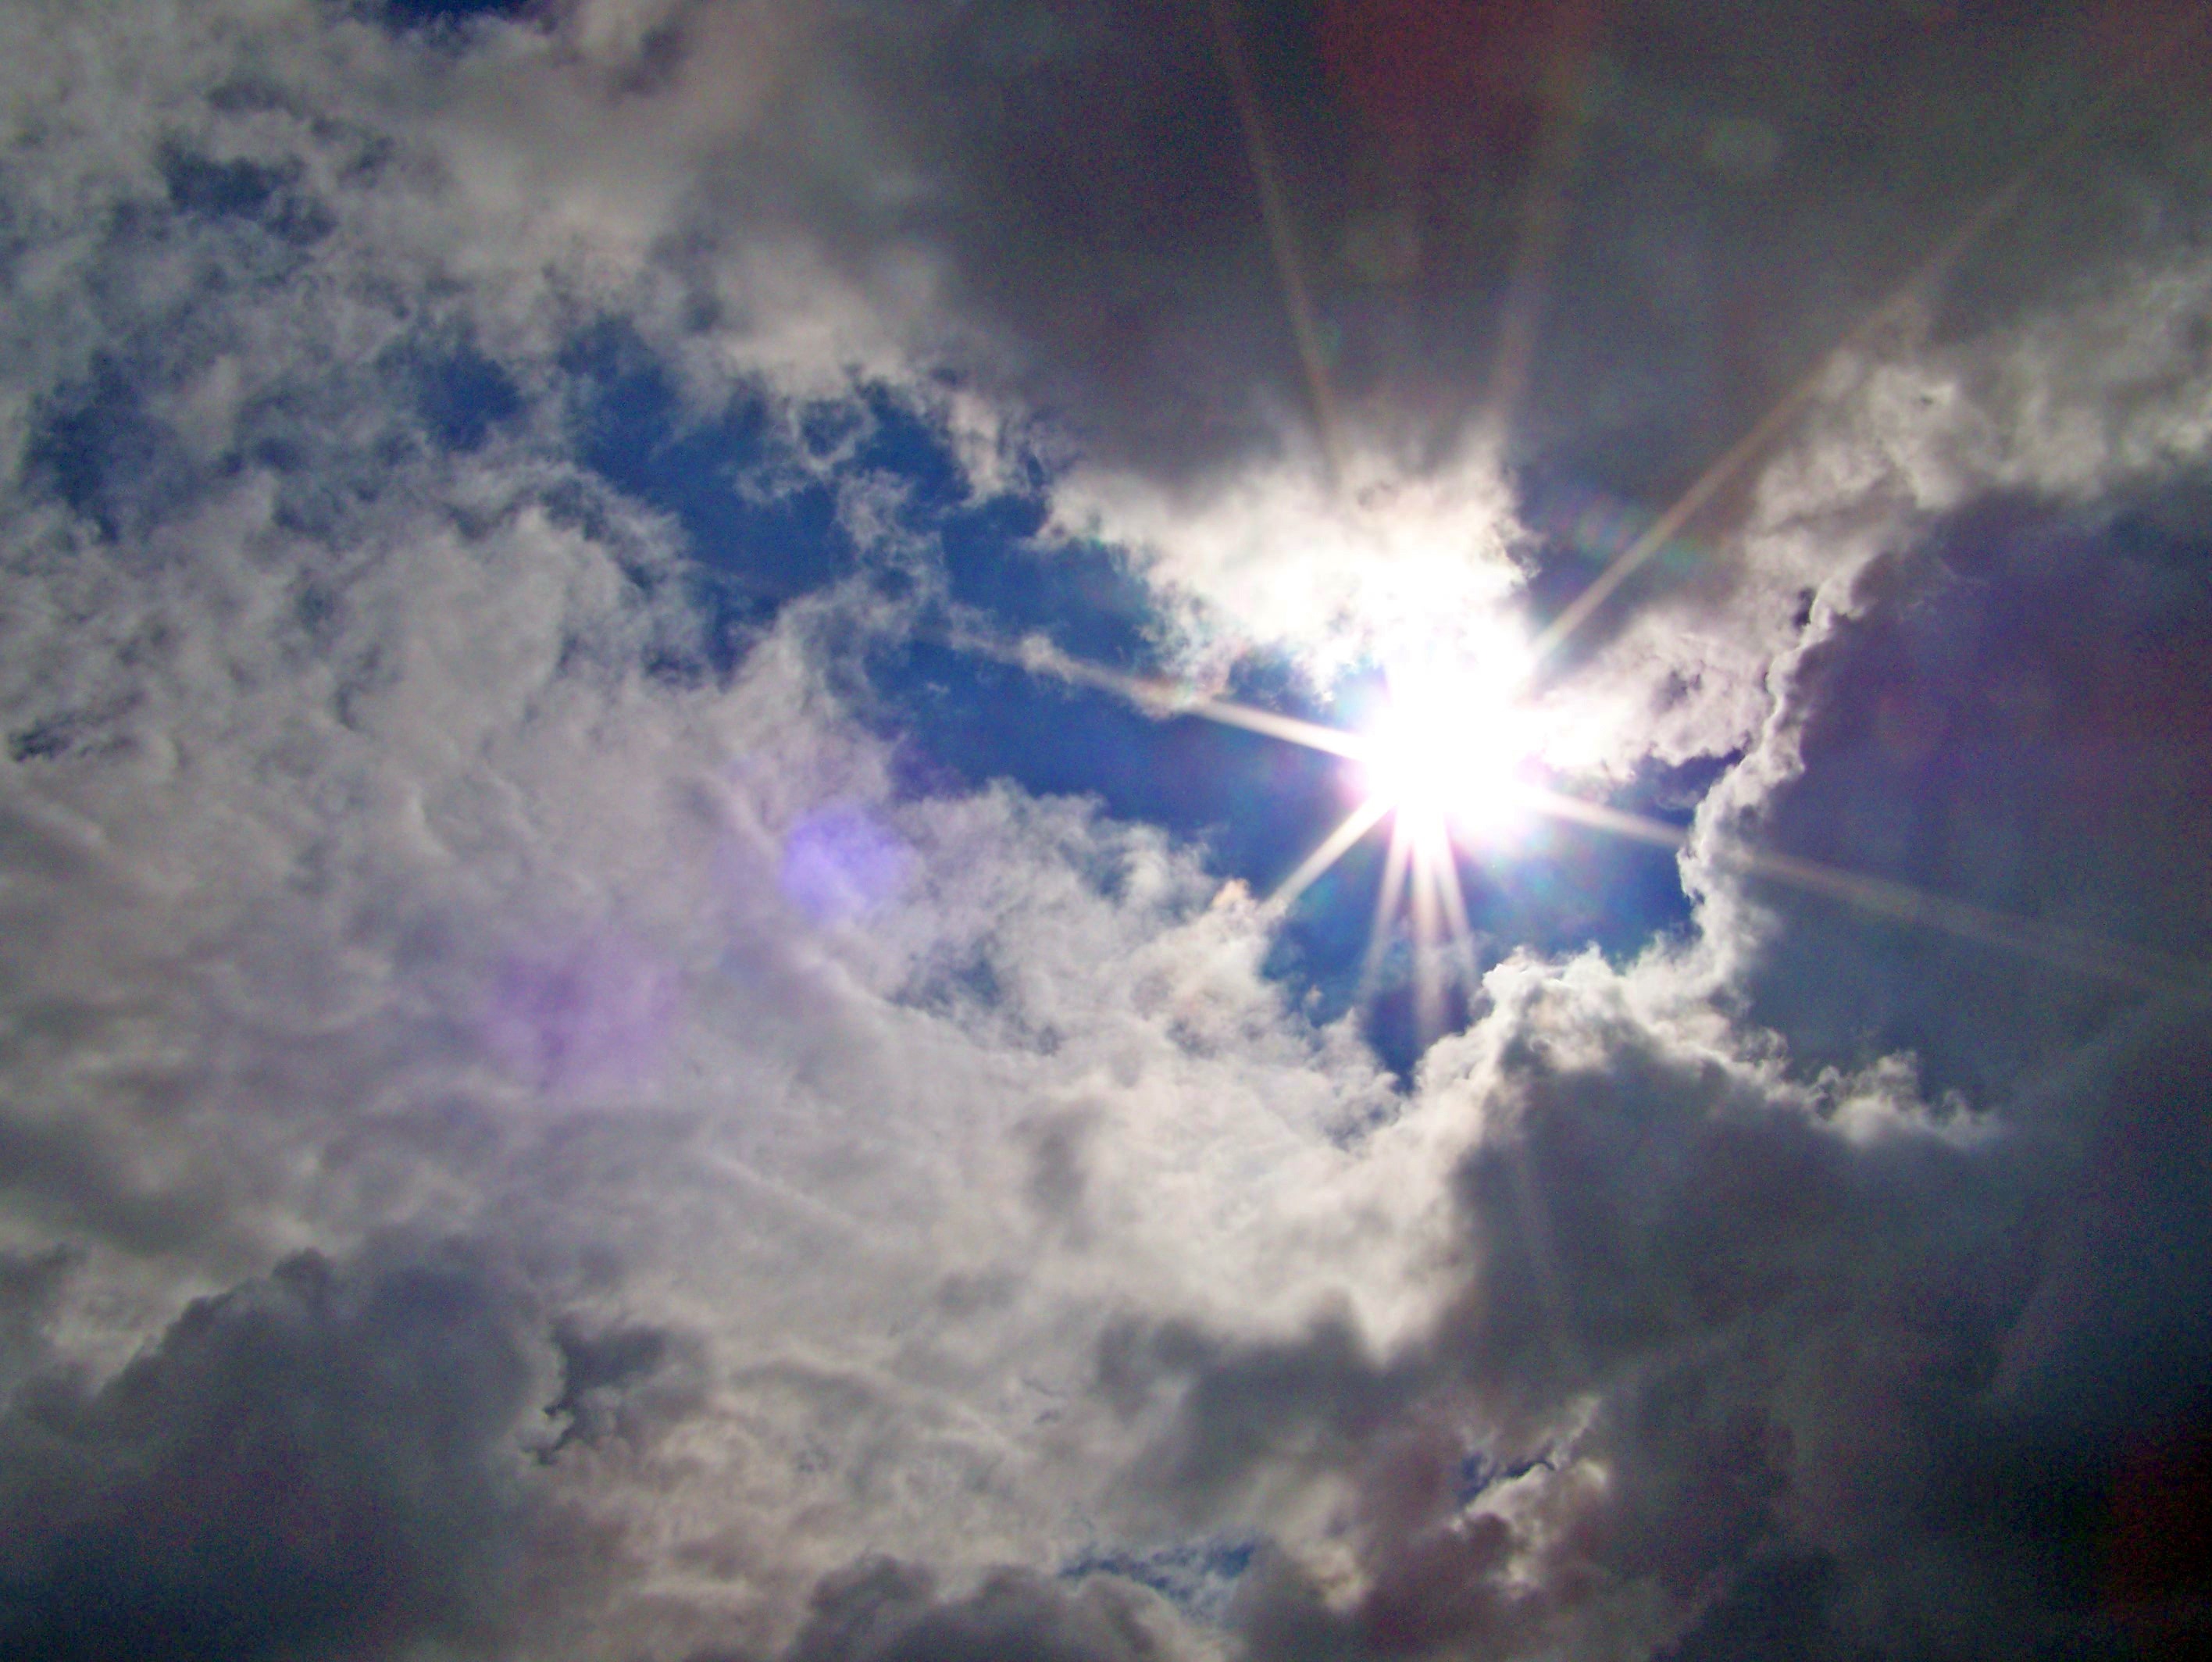
outdoor, cloud, sky, sun, sunrise, sunlight, air, view, atmosphere, fluffy, heaven, tranquil, scenic, scenery, weather, peace, cumulus, overcast, cloudscape, outer space, clouds, climate, day, scene, stratosphere, meteorology, astronomical object, meteorological phenomenon, atmosphere of earth